Kōpuaranga

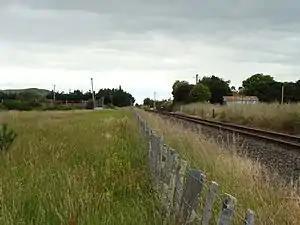
Location of former Kōpuaranga ra;

Kōpuaranga had a population of 915 at the 2018 New Zealand census, an increase of 60 people (7.0%) since the 2013 census, and an increase of 144 people (18.7%) since the 2006 census. There were 348 households, comprising 459 males and 456 females, giving a sex ratio of 1.01 males per female. The median age was 45.3 years (compared with 37.4 years nationally), with 177 people (19.3%) aged under 15 years, 126 (13.8%) aged 15 to 29, 453 (49.5%) aged 30 to 64, and 159 (17.4%) aged 65 or older.